Padania

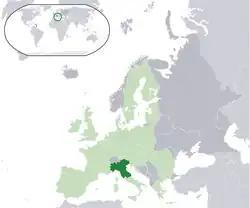
Map of Europe, showing Padania (as claimed by Lega Nord) in dark green

According to Lega Nord's "Declaration of Independence and Sovereignty of Padania", Padania is composed of 14 "nations" (Lombardy, Veneto, Piedmont, Tuscany, Emilia, Liguria, Marche, Romagna, Umbria, Friuli, Trentino, South Tyrol, Venezia Giulia, Aosta Valley), encompassing both Northern and Central Italy and slightly differing from Gianfranco Miglio's project. The current 11 regions of Italy forming Padania, according to the party, are listed below: